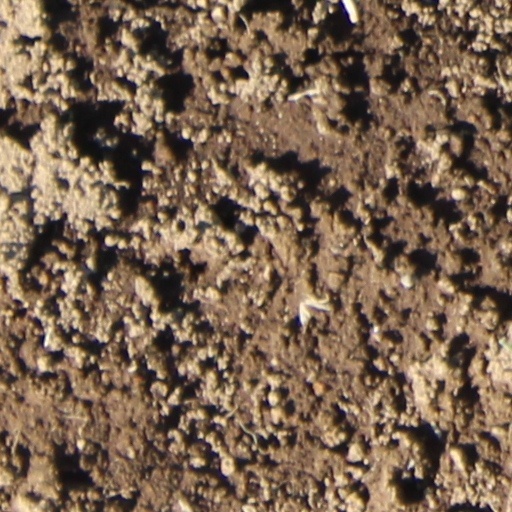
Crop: wheat